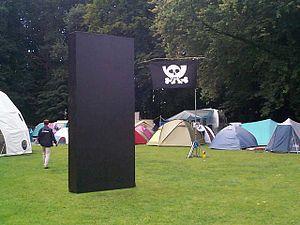
Hackers At Large est une conférence hacker qui s'est tenue en août 2001 à l'université de Twente, à Enschede, aux Pays-Bas.
Voici une liste des références culturelles au film de Stanley Kubrick, 2001, l'Odyssée de l'espace.
2001, l'Odyssée de l'espace est un film britannico-américain de science-fiction réalisé par Stanley Kubrick, sorti en 1968, basé sur un scénario co-écrit par Kubrick et le romancier Arthur C. Clarke, partiellement inspiré de deux nouvelles de Clarke intitulées À l'aube de l'histoire et La Sentinelle.